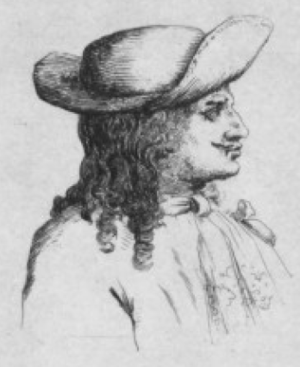
De Brie, de son vrai nom Edme Villequin, était un comédien français, né à Ferrières-en-Brie le 24 octobre 1607, et décédé le 9 mars 1676 à Paris, dans sa maison de la rue Guénégaud. Il fit partie de la troupe de Molière depuis au moins 1650, et il y resta jusqu'à sa mort.
De Brie, de son vrai nom Edme Villequin, était un comédien français, né à Ferrières-en-Brie le 24 octobre 1607, et décédé le 9 mars 1676 à Paris, dans sa maison de la rue Guénégaud. Il fit partie de la Troupe de Molière depuis au moins 1650, et il y resta jusqu'à sa mort.